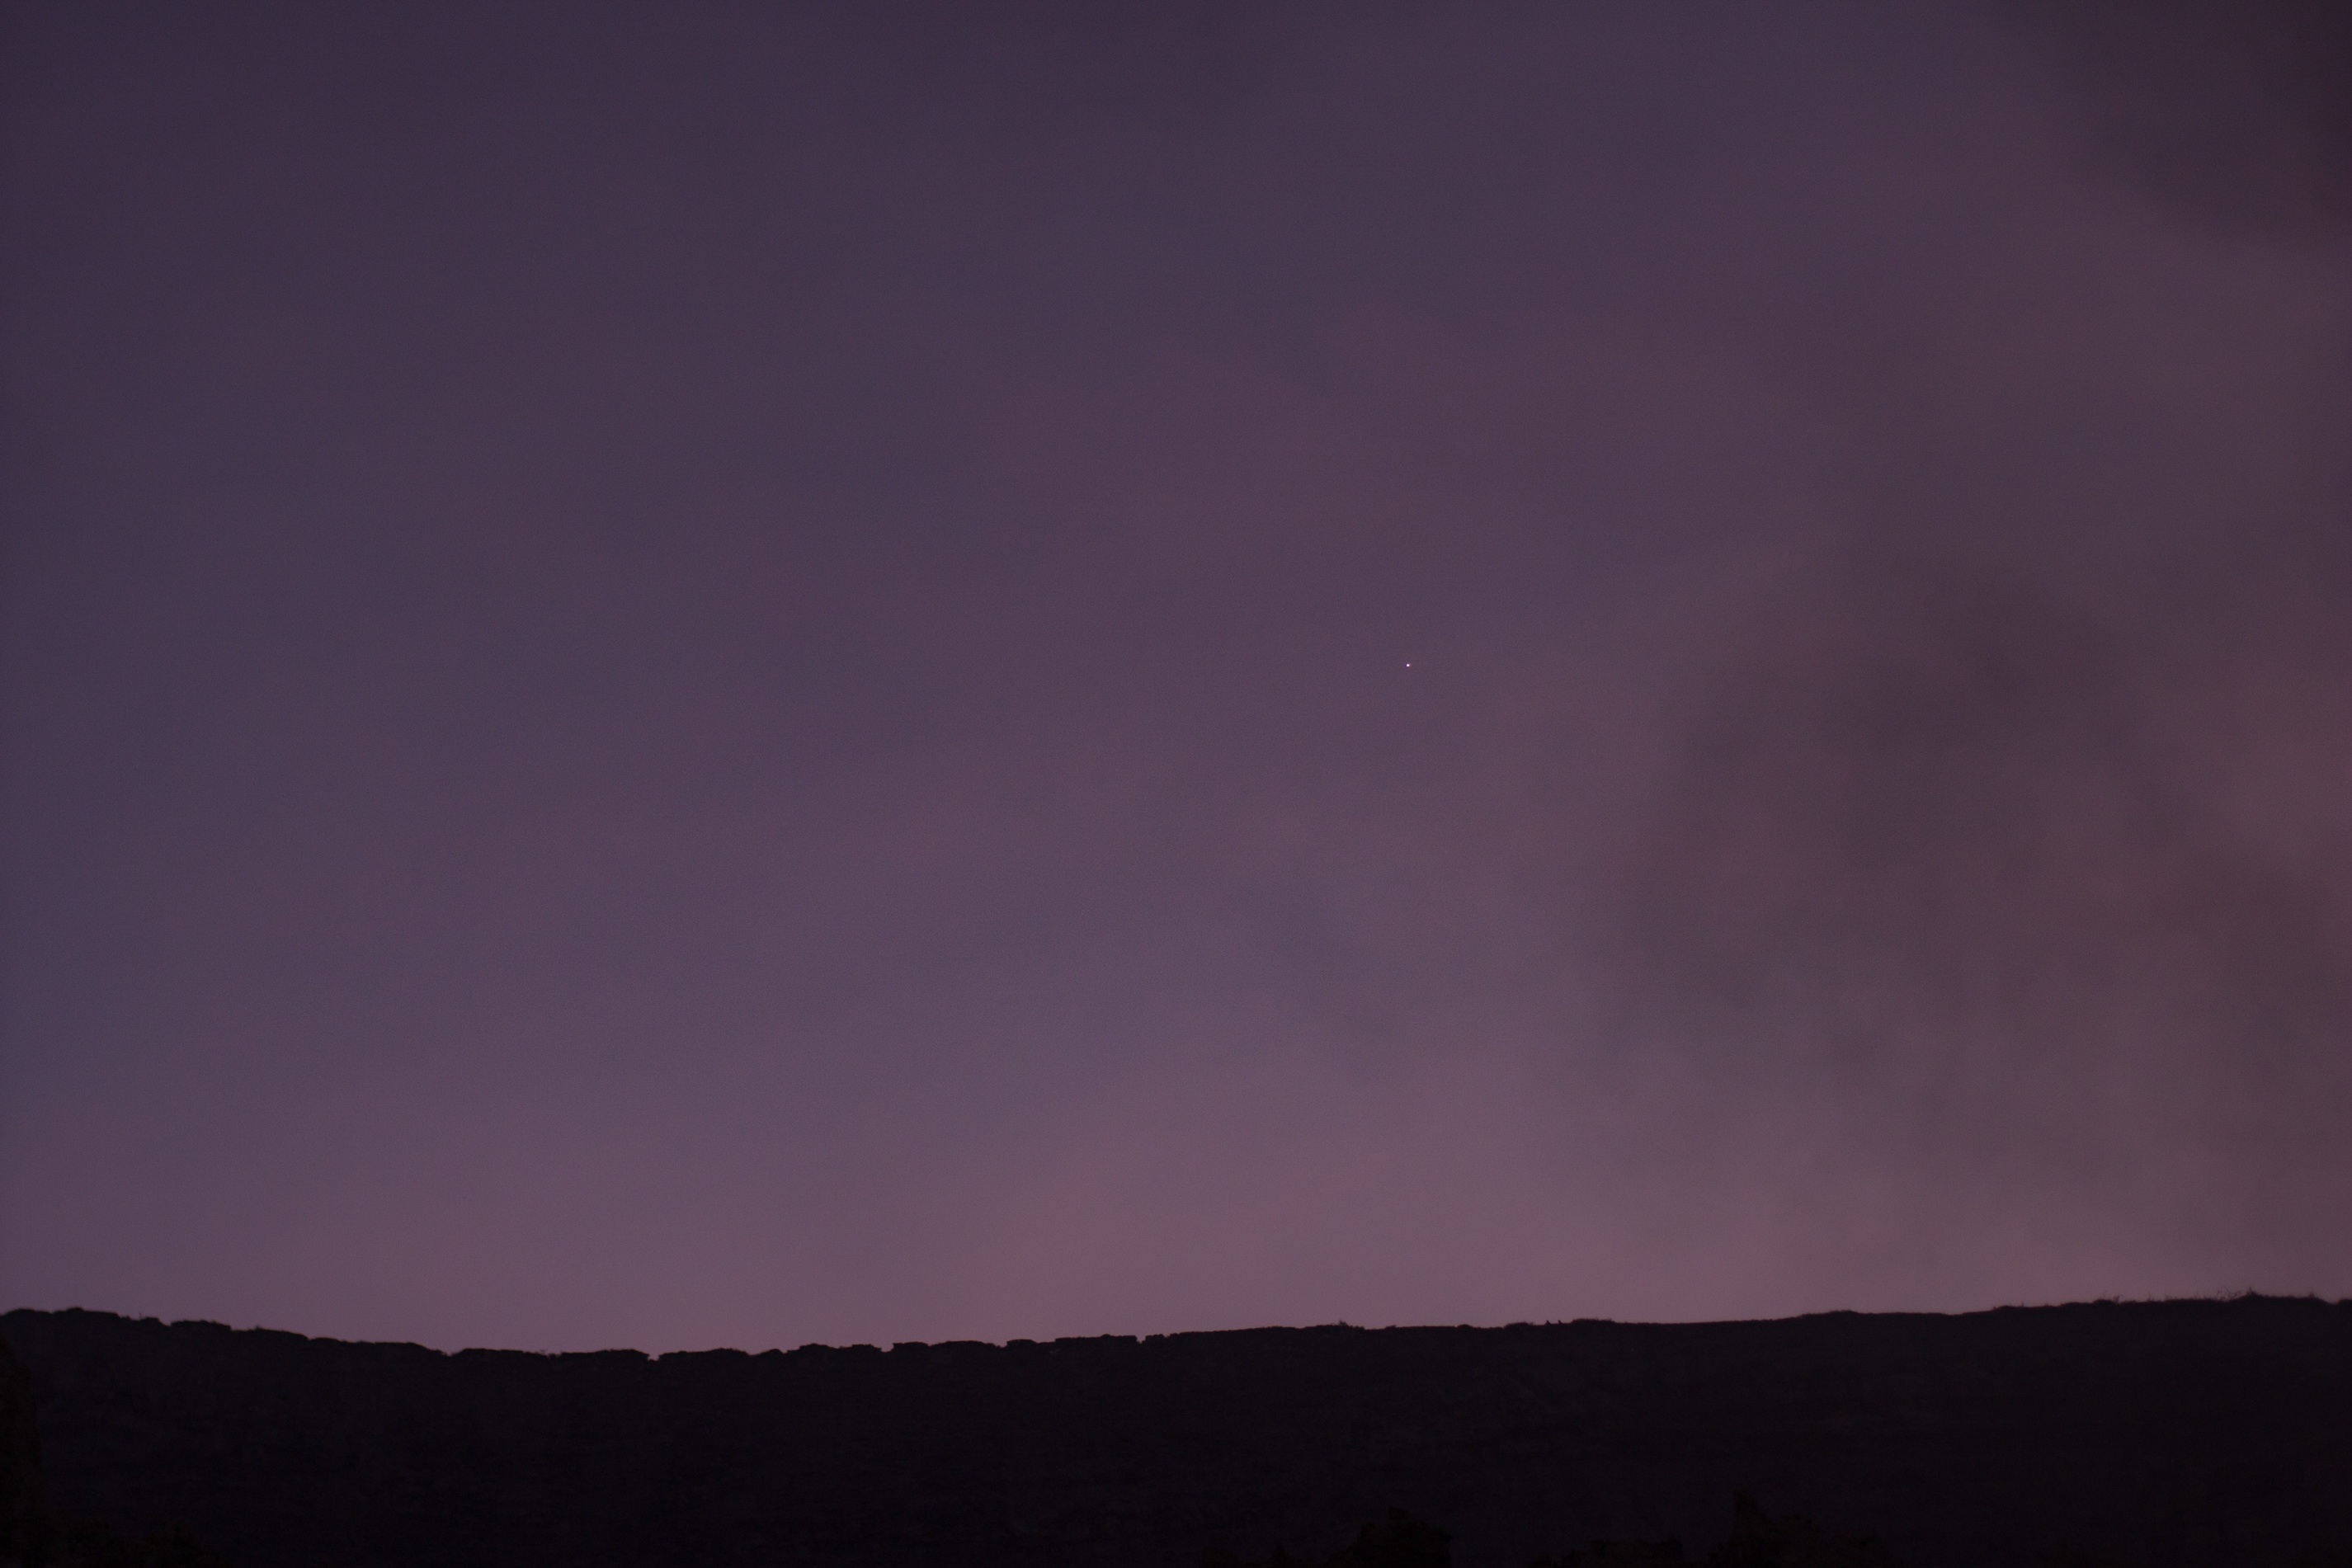
sky, atmosphere, weather, aurora, lightning, thunder, thunderstorm, phenomenon